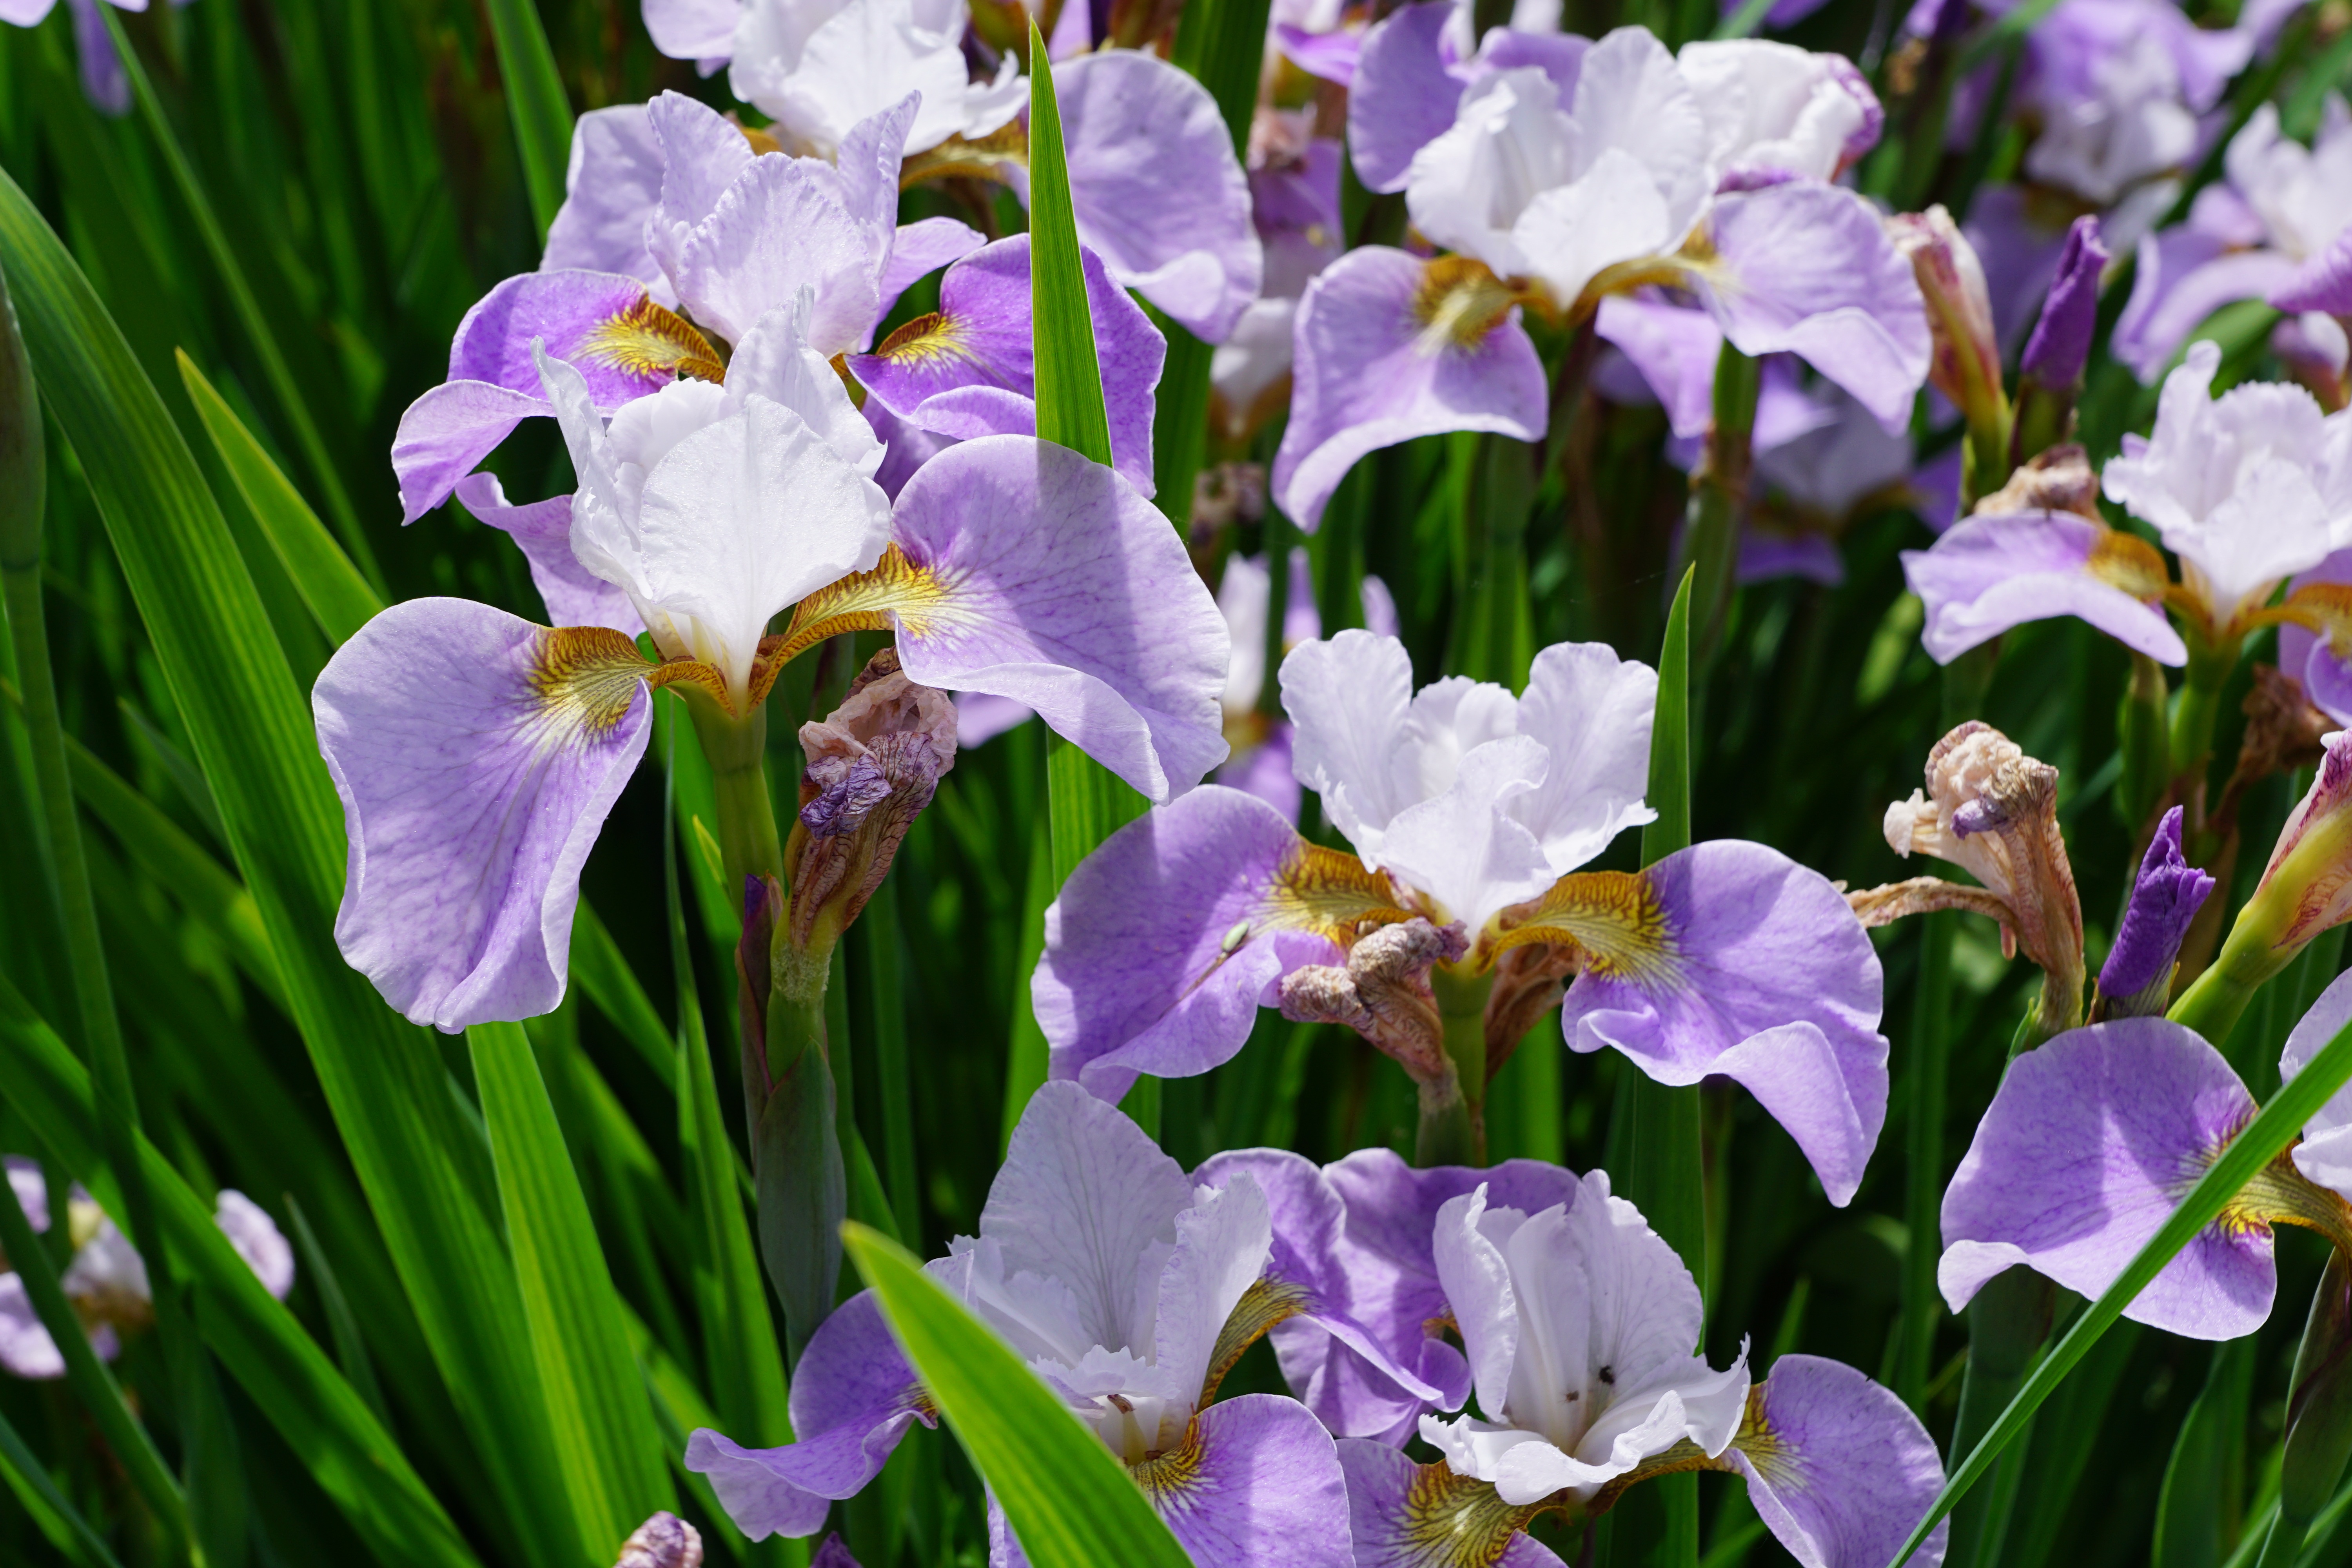
nature, blossom, plant, flower, purple, bloom, botany, garden, flora, iris, eye, flowering plant, iris versicolor, land plant, iris family